Cerro Porteño

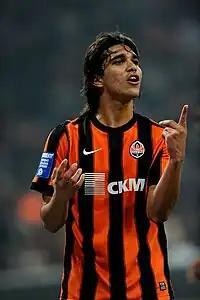
Marcelo Martins joined for club for the 2022 season

In 2014, Cerro Porteño president Juan José Zapag spoke in reference to the corruption in Paraguayan football that various persons had complained to him about not buying games and that if his club were to win then they would not do it by buying and doping players to become champions.